Richard Rohmer

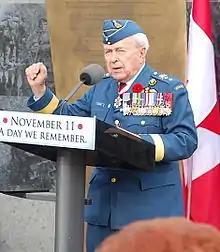
Rohmer at a Remembrance Day ceremony in 2009

Richard Heath Rohmer (born January 24, 1924) is a Canadian aviator, lawyer, adviser, author and historian.